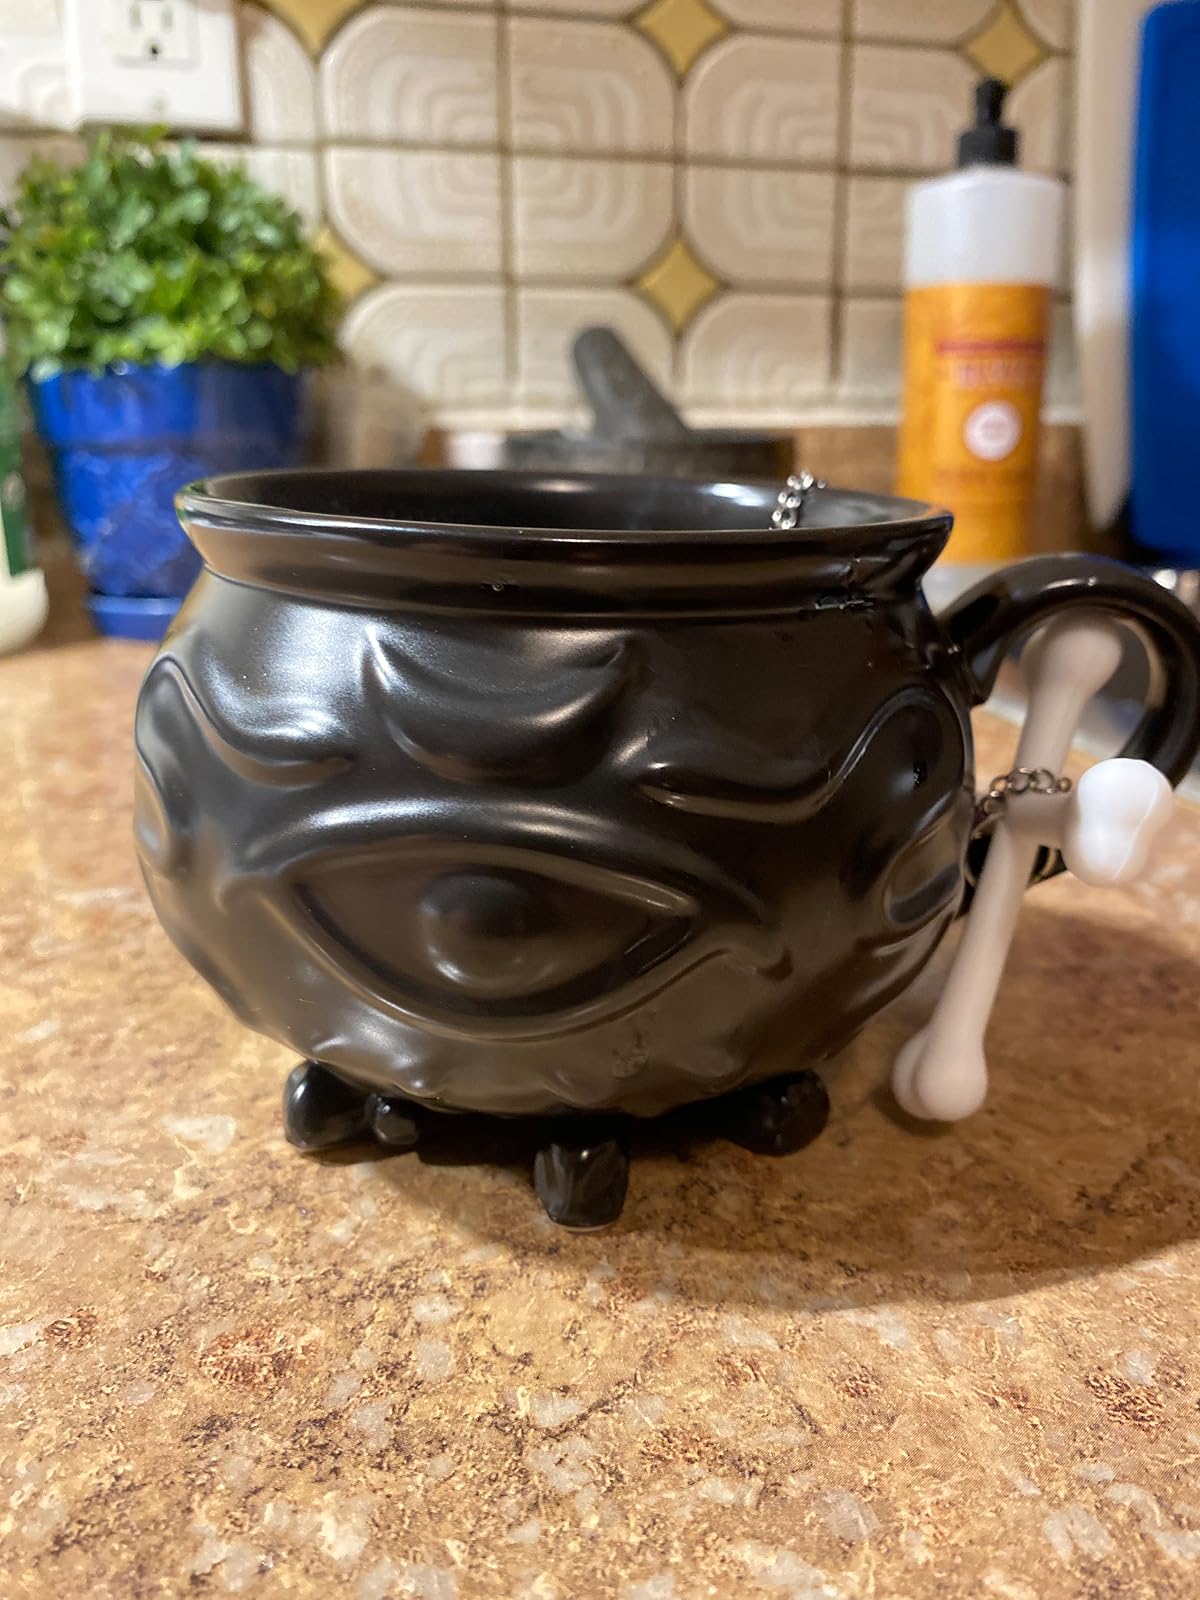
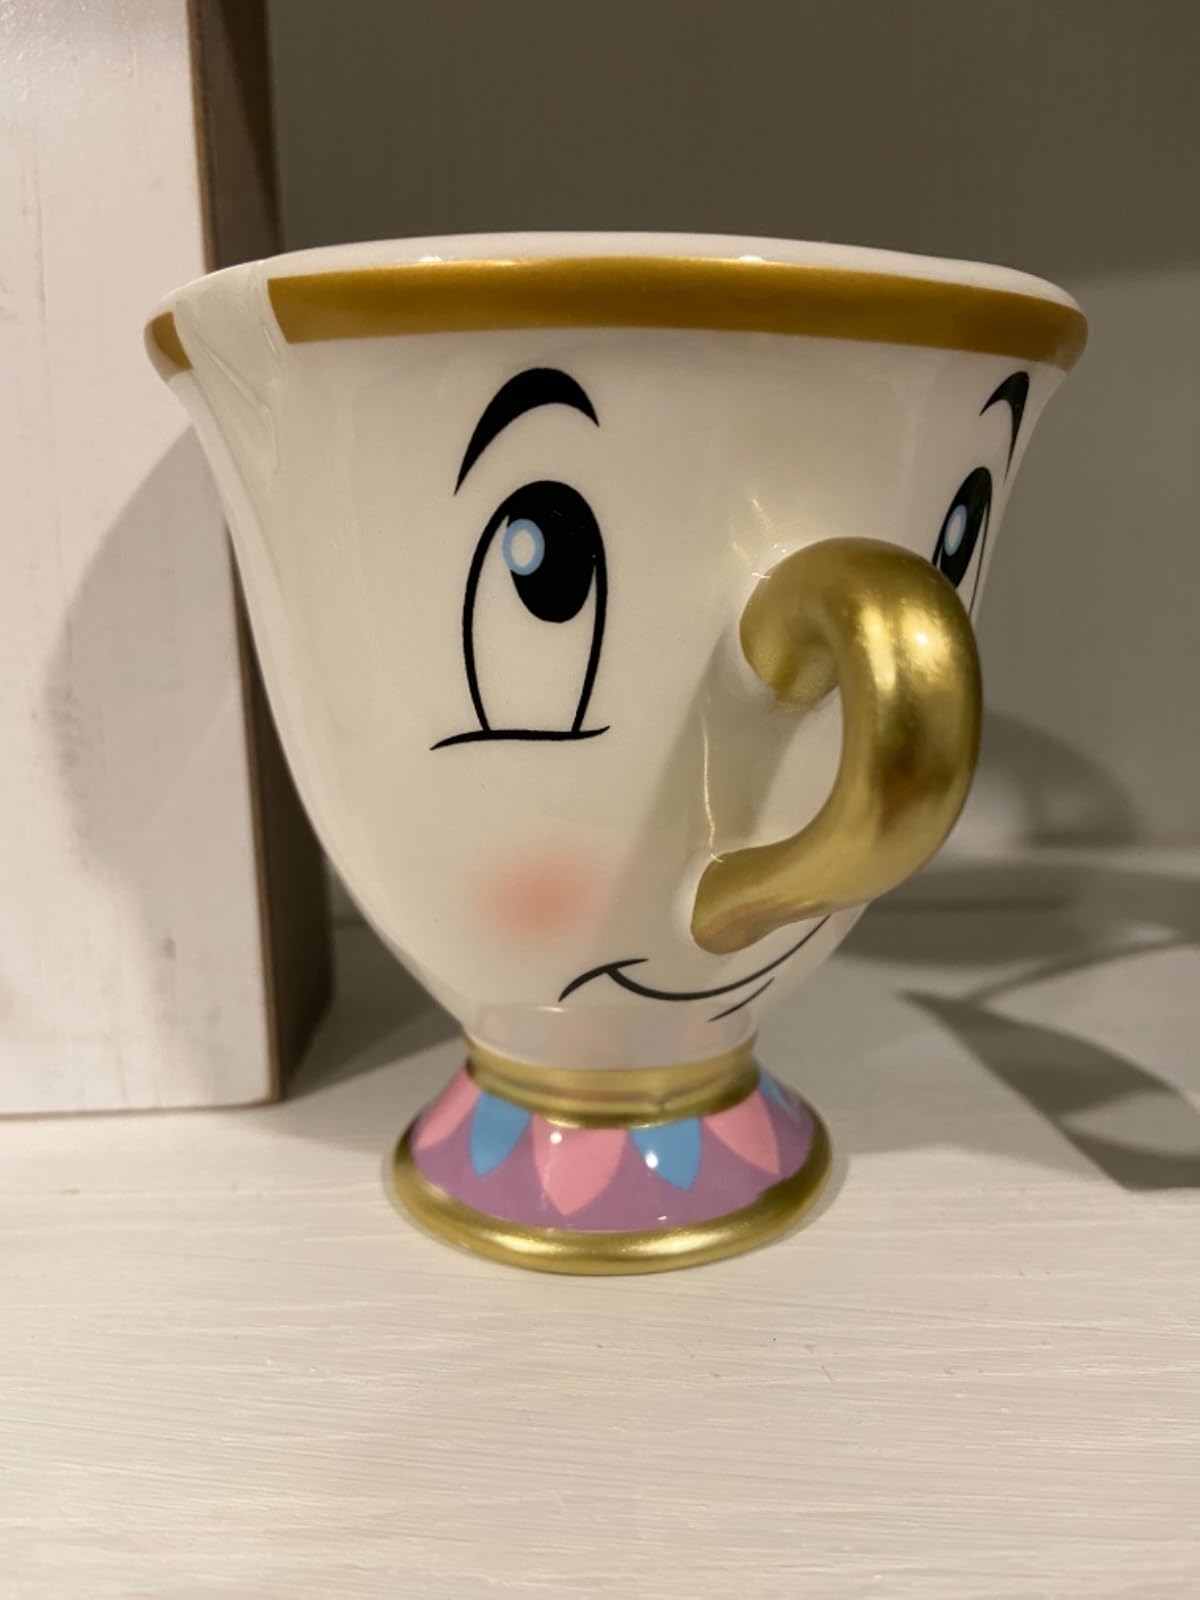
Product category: items_mug
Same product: no